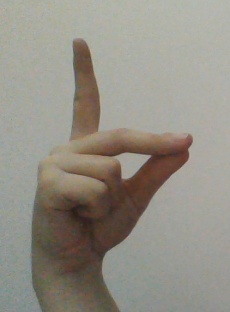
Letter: ta